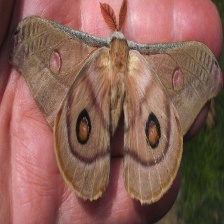
Species: EMPEROR GUM MOTH